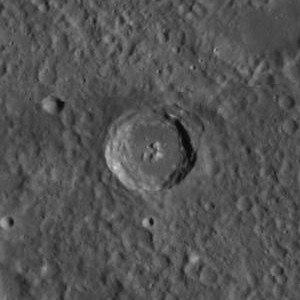
Barney est un cratère d'impact présent sur la surface de Mercure.